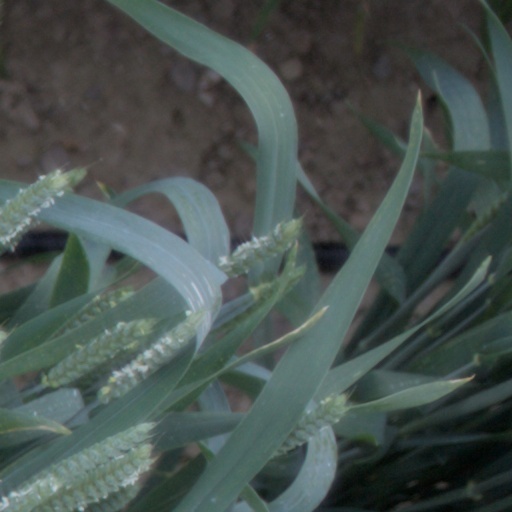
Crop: wheat